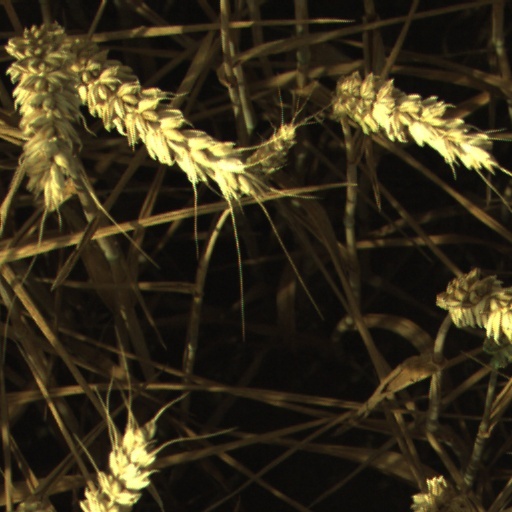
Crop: wheat